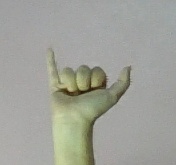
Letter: ya